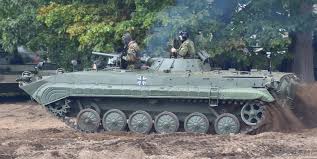
Label: BMP